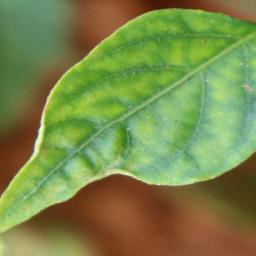
Label: nutritional